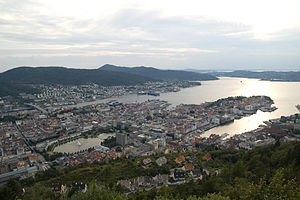
Bergen / Geografi / Klima
Bergen set fra Fløyen.
"Bergen er en by og kommune i Vestland fylke; eget fylke frem til 1972. Beliggende på Norges vestkyst, omgivet af ""De syv fjelde"", og omtalt som ""Vestlandets hovedstad"".